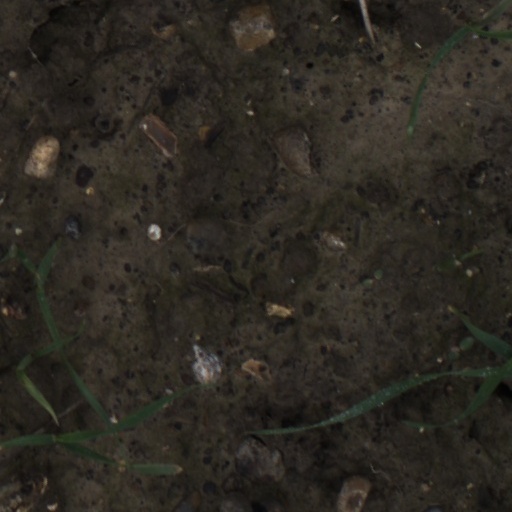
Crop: wheat